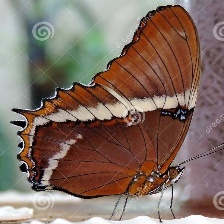
Species: BROWN SIPROETA